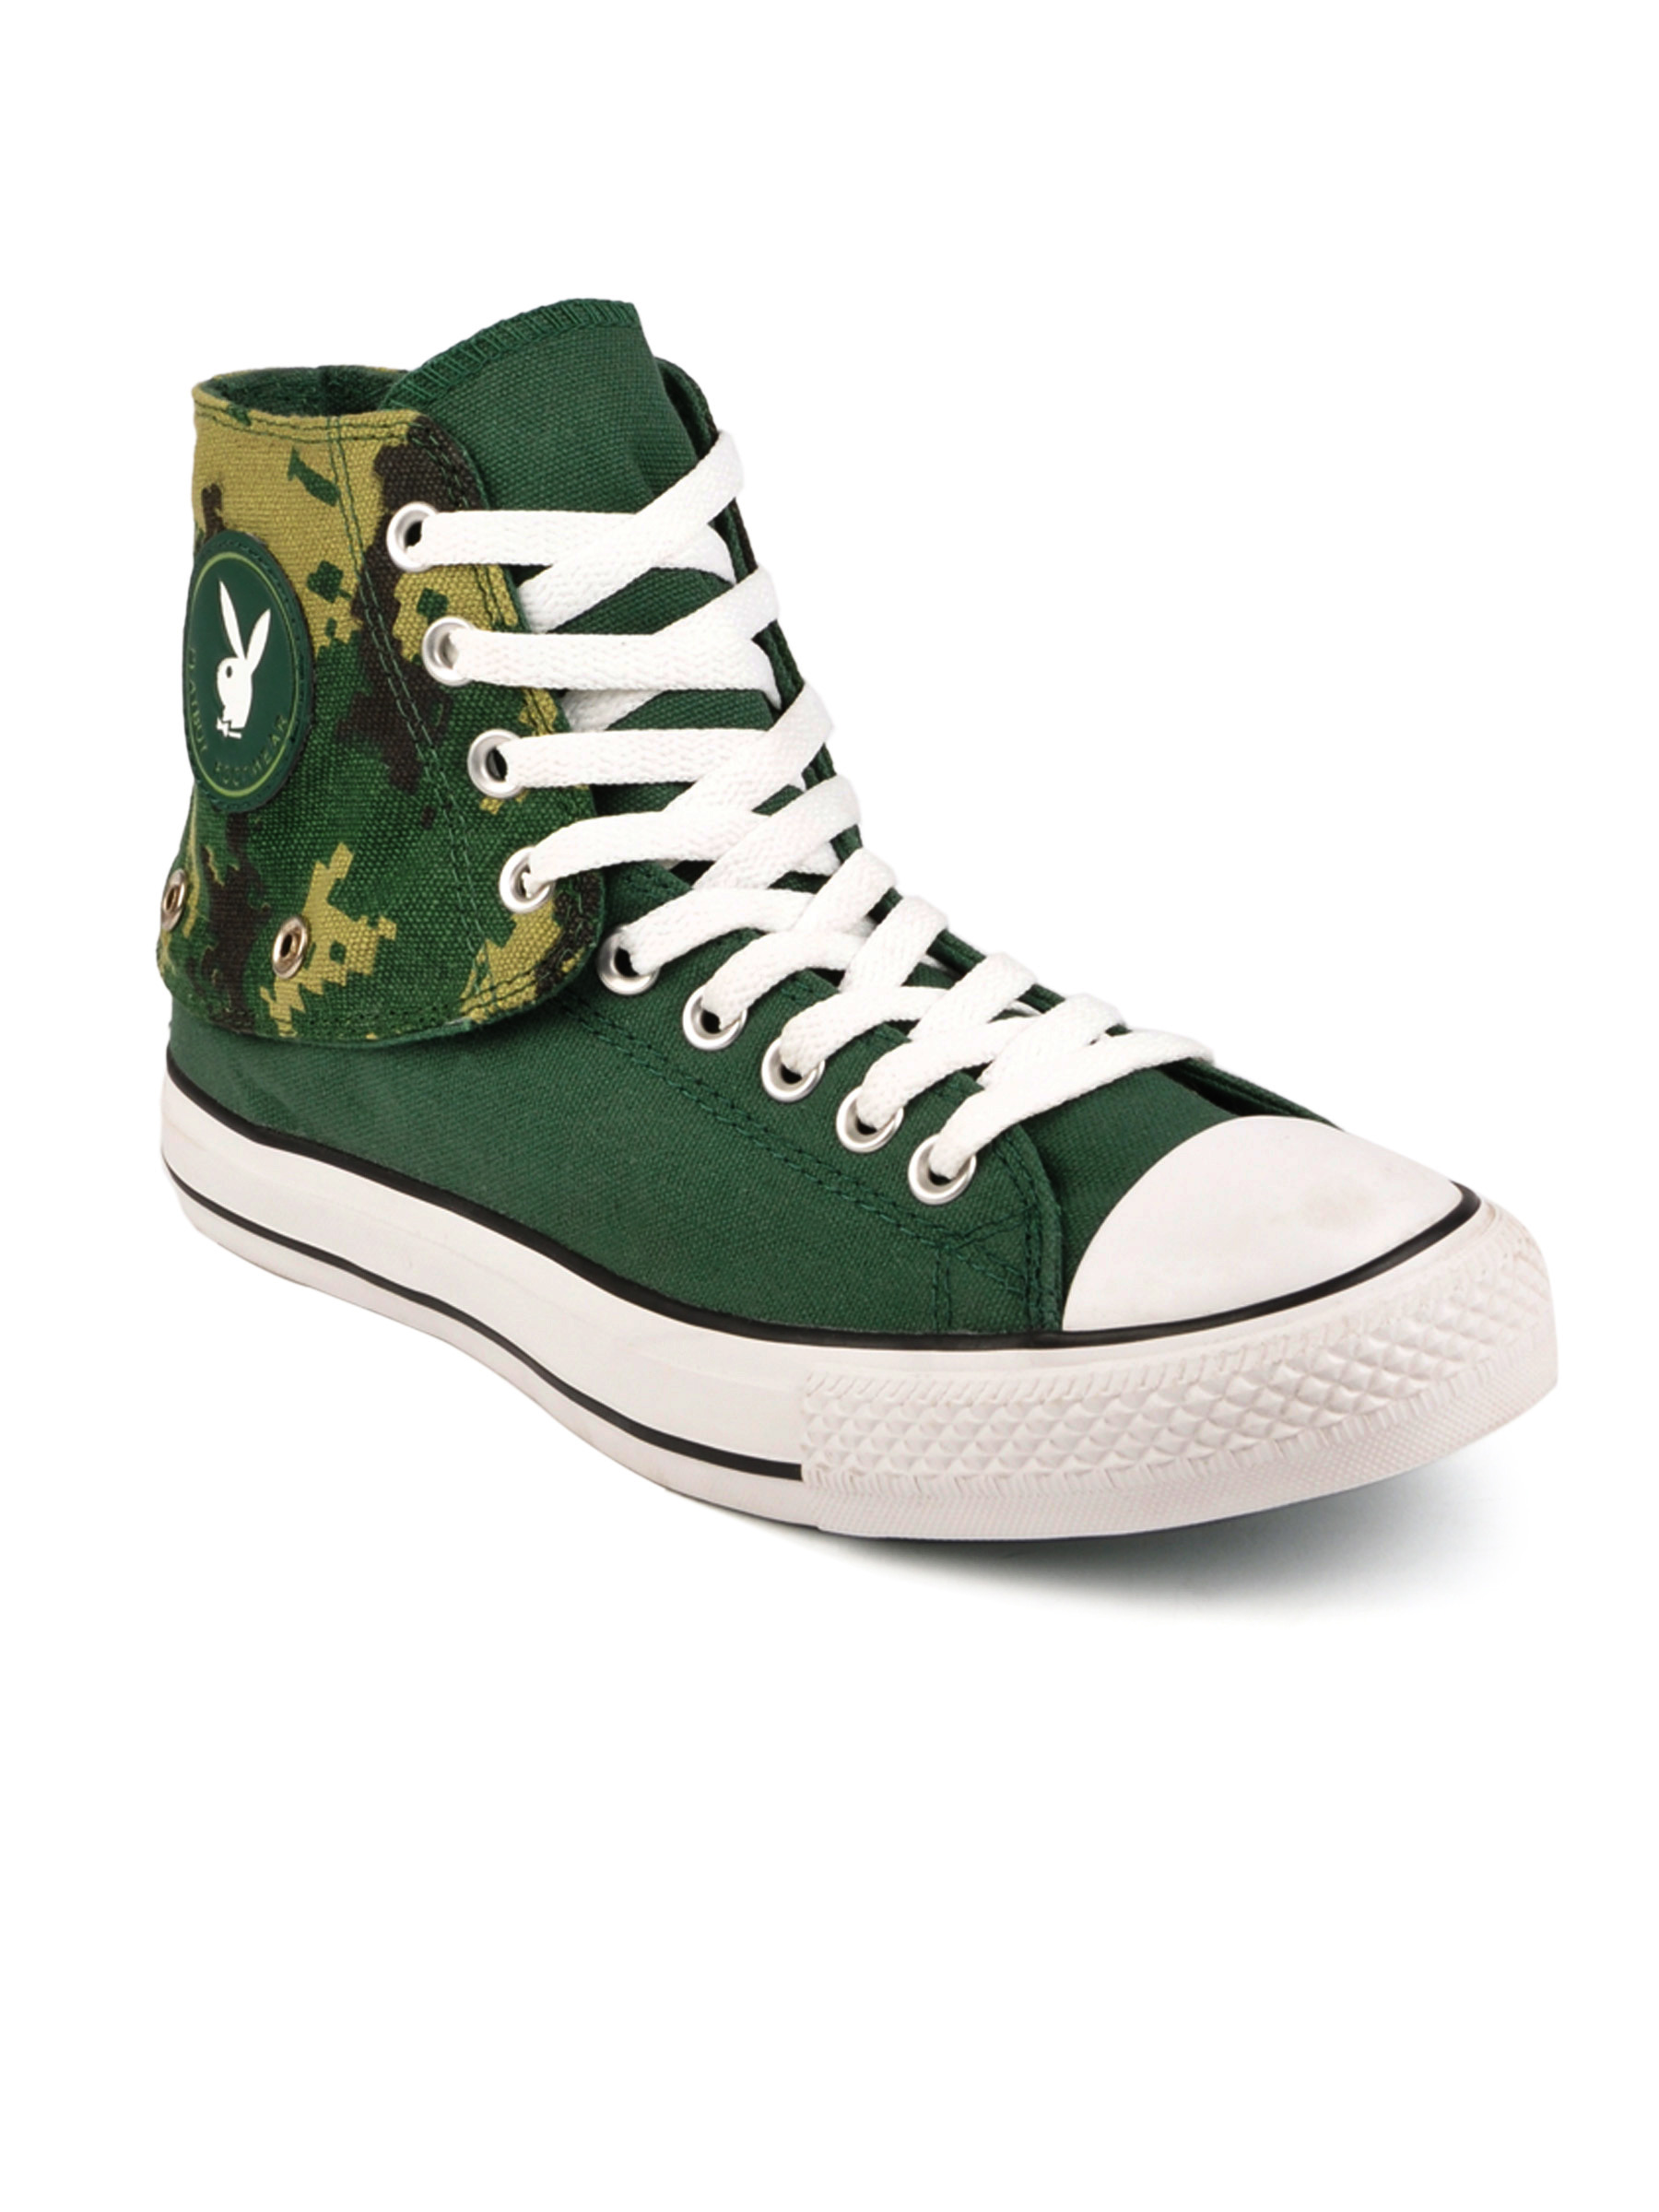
Playboy Men Casual Green Casual Shoes
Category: Footwear / Shoes / Casual Shoes
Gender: Men
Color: Green
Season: Summer 2013
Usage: Casual